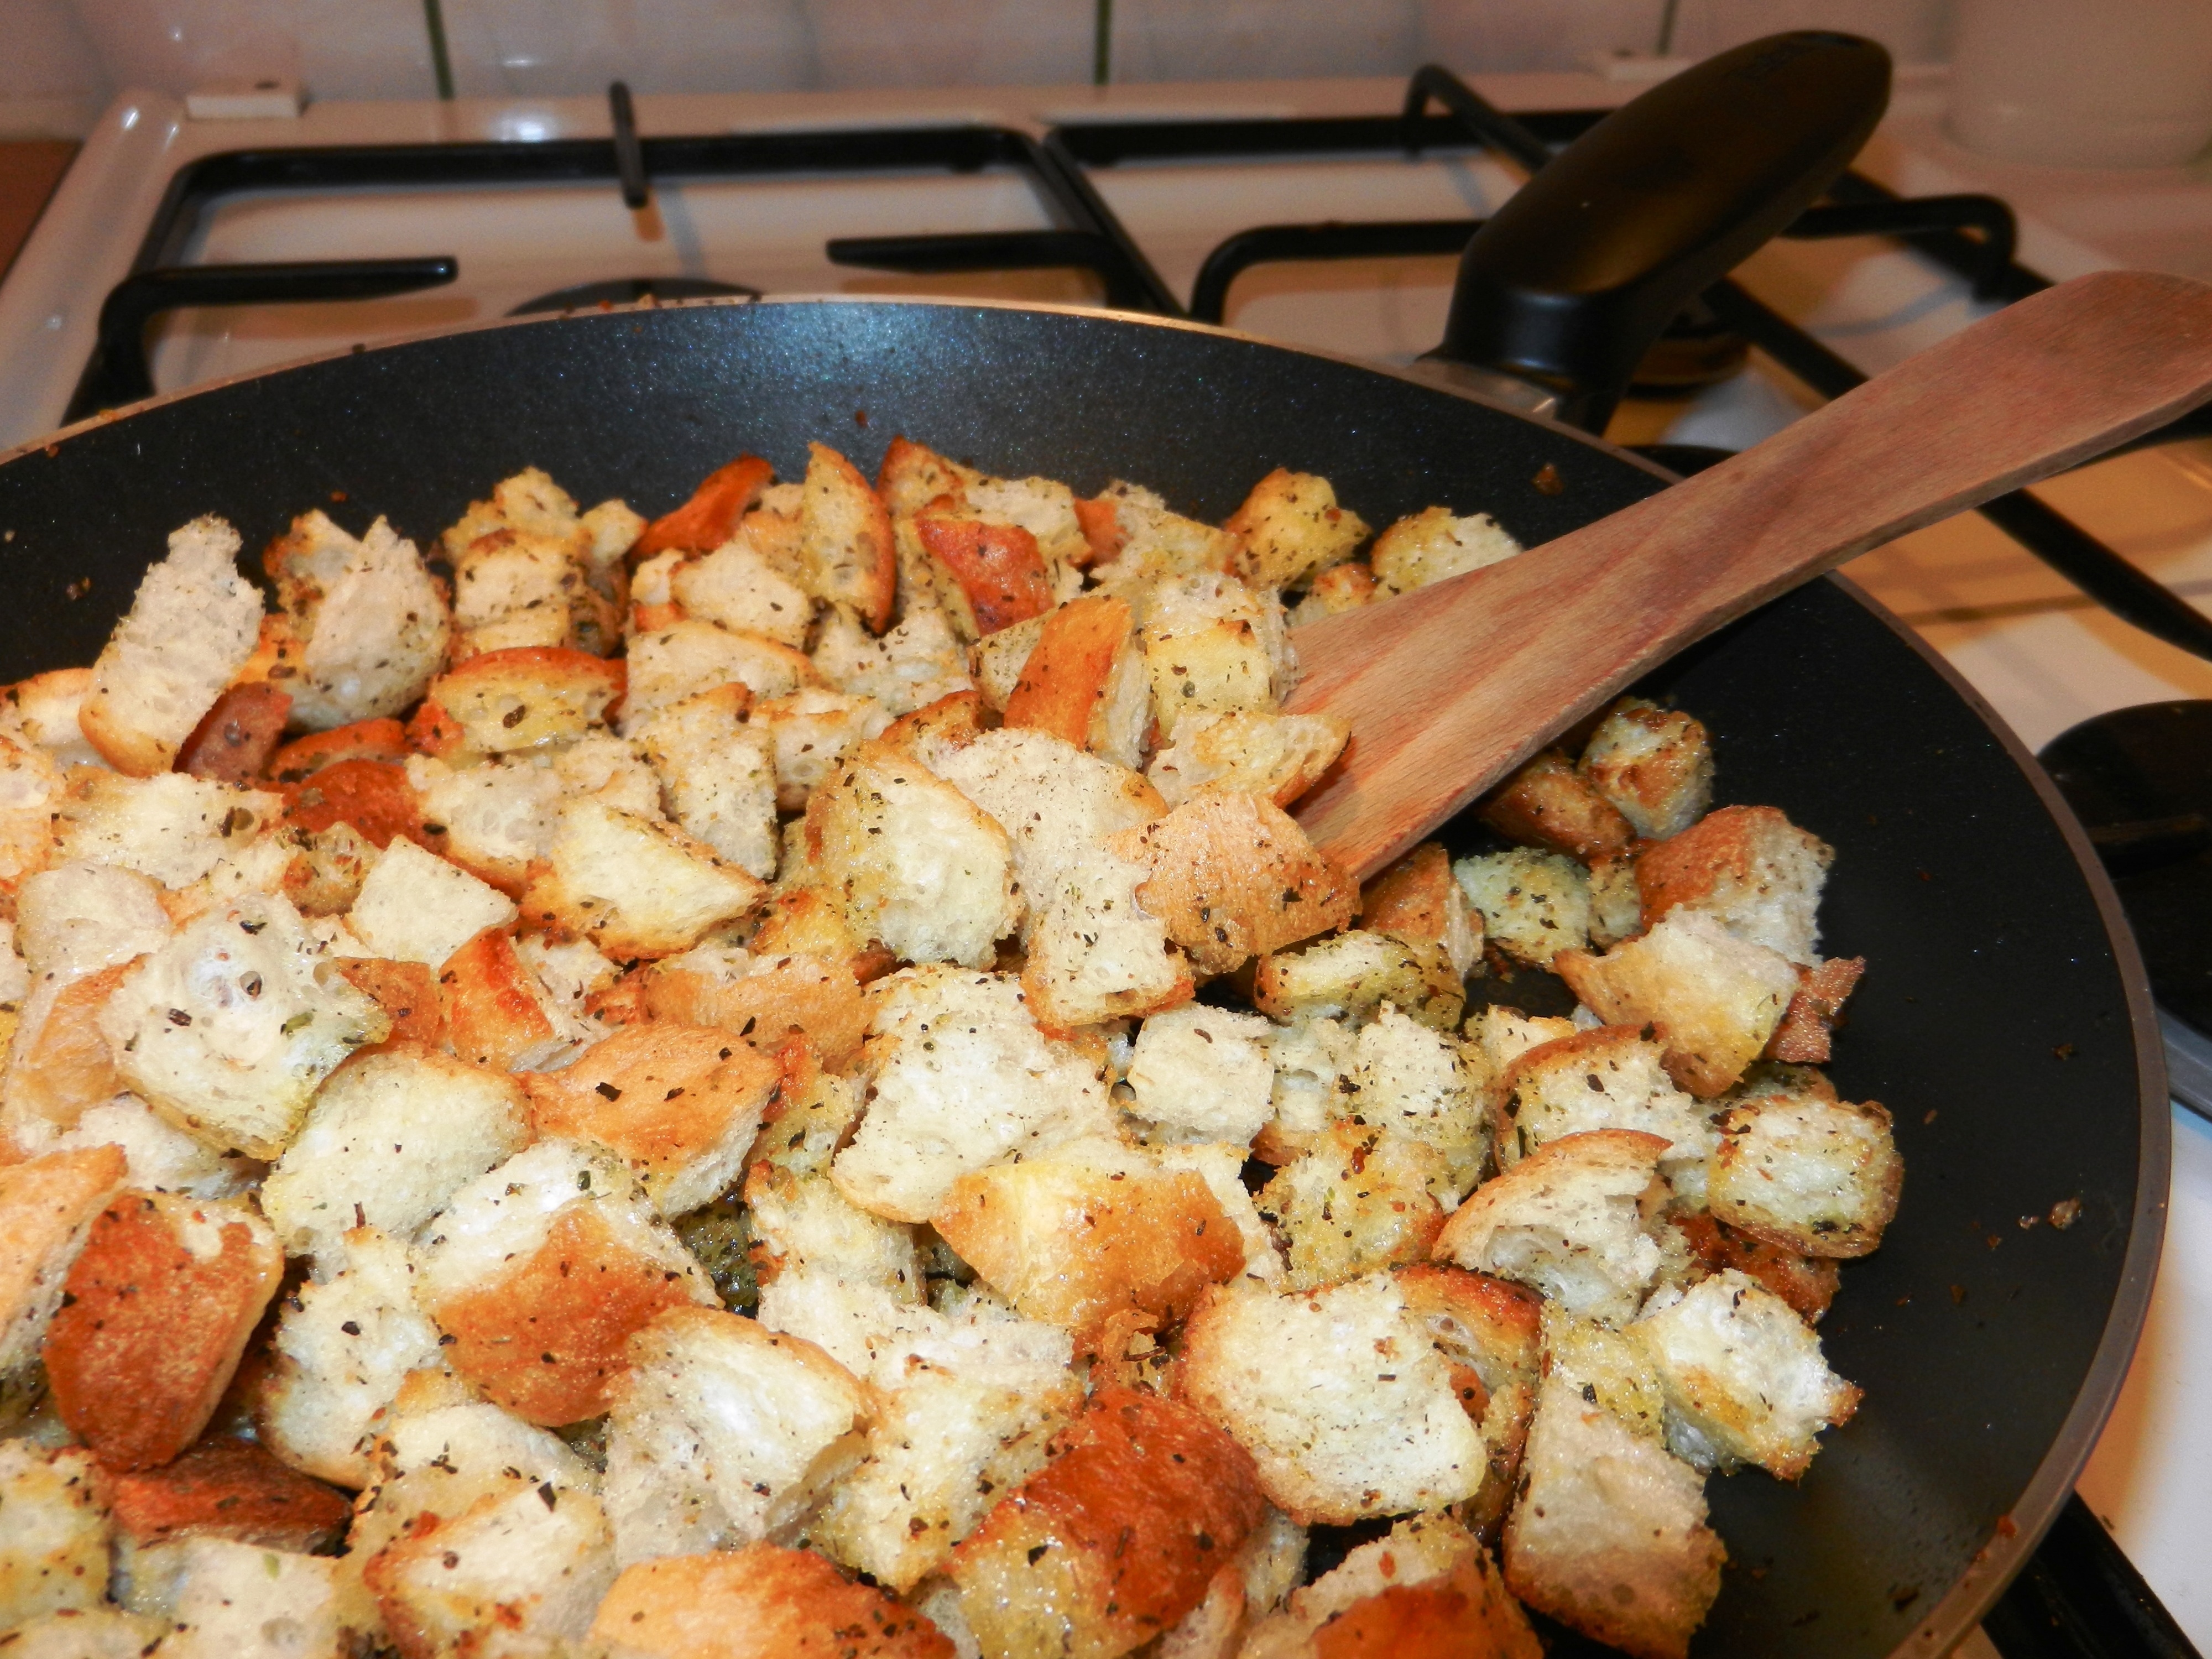
dish, food, produce, vegetable, seafood, kitchen, cuisine, invertebrate, cook, toast, shrimp, fried, eating, fry, frying, frying pan, scampi, stuffing